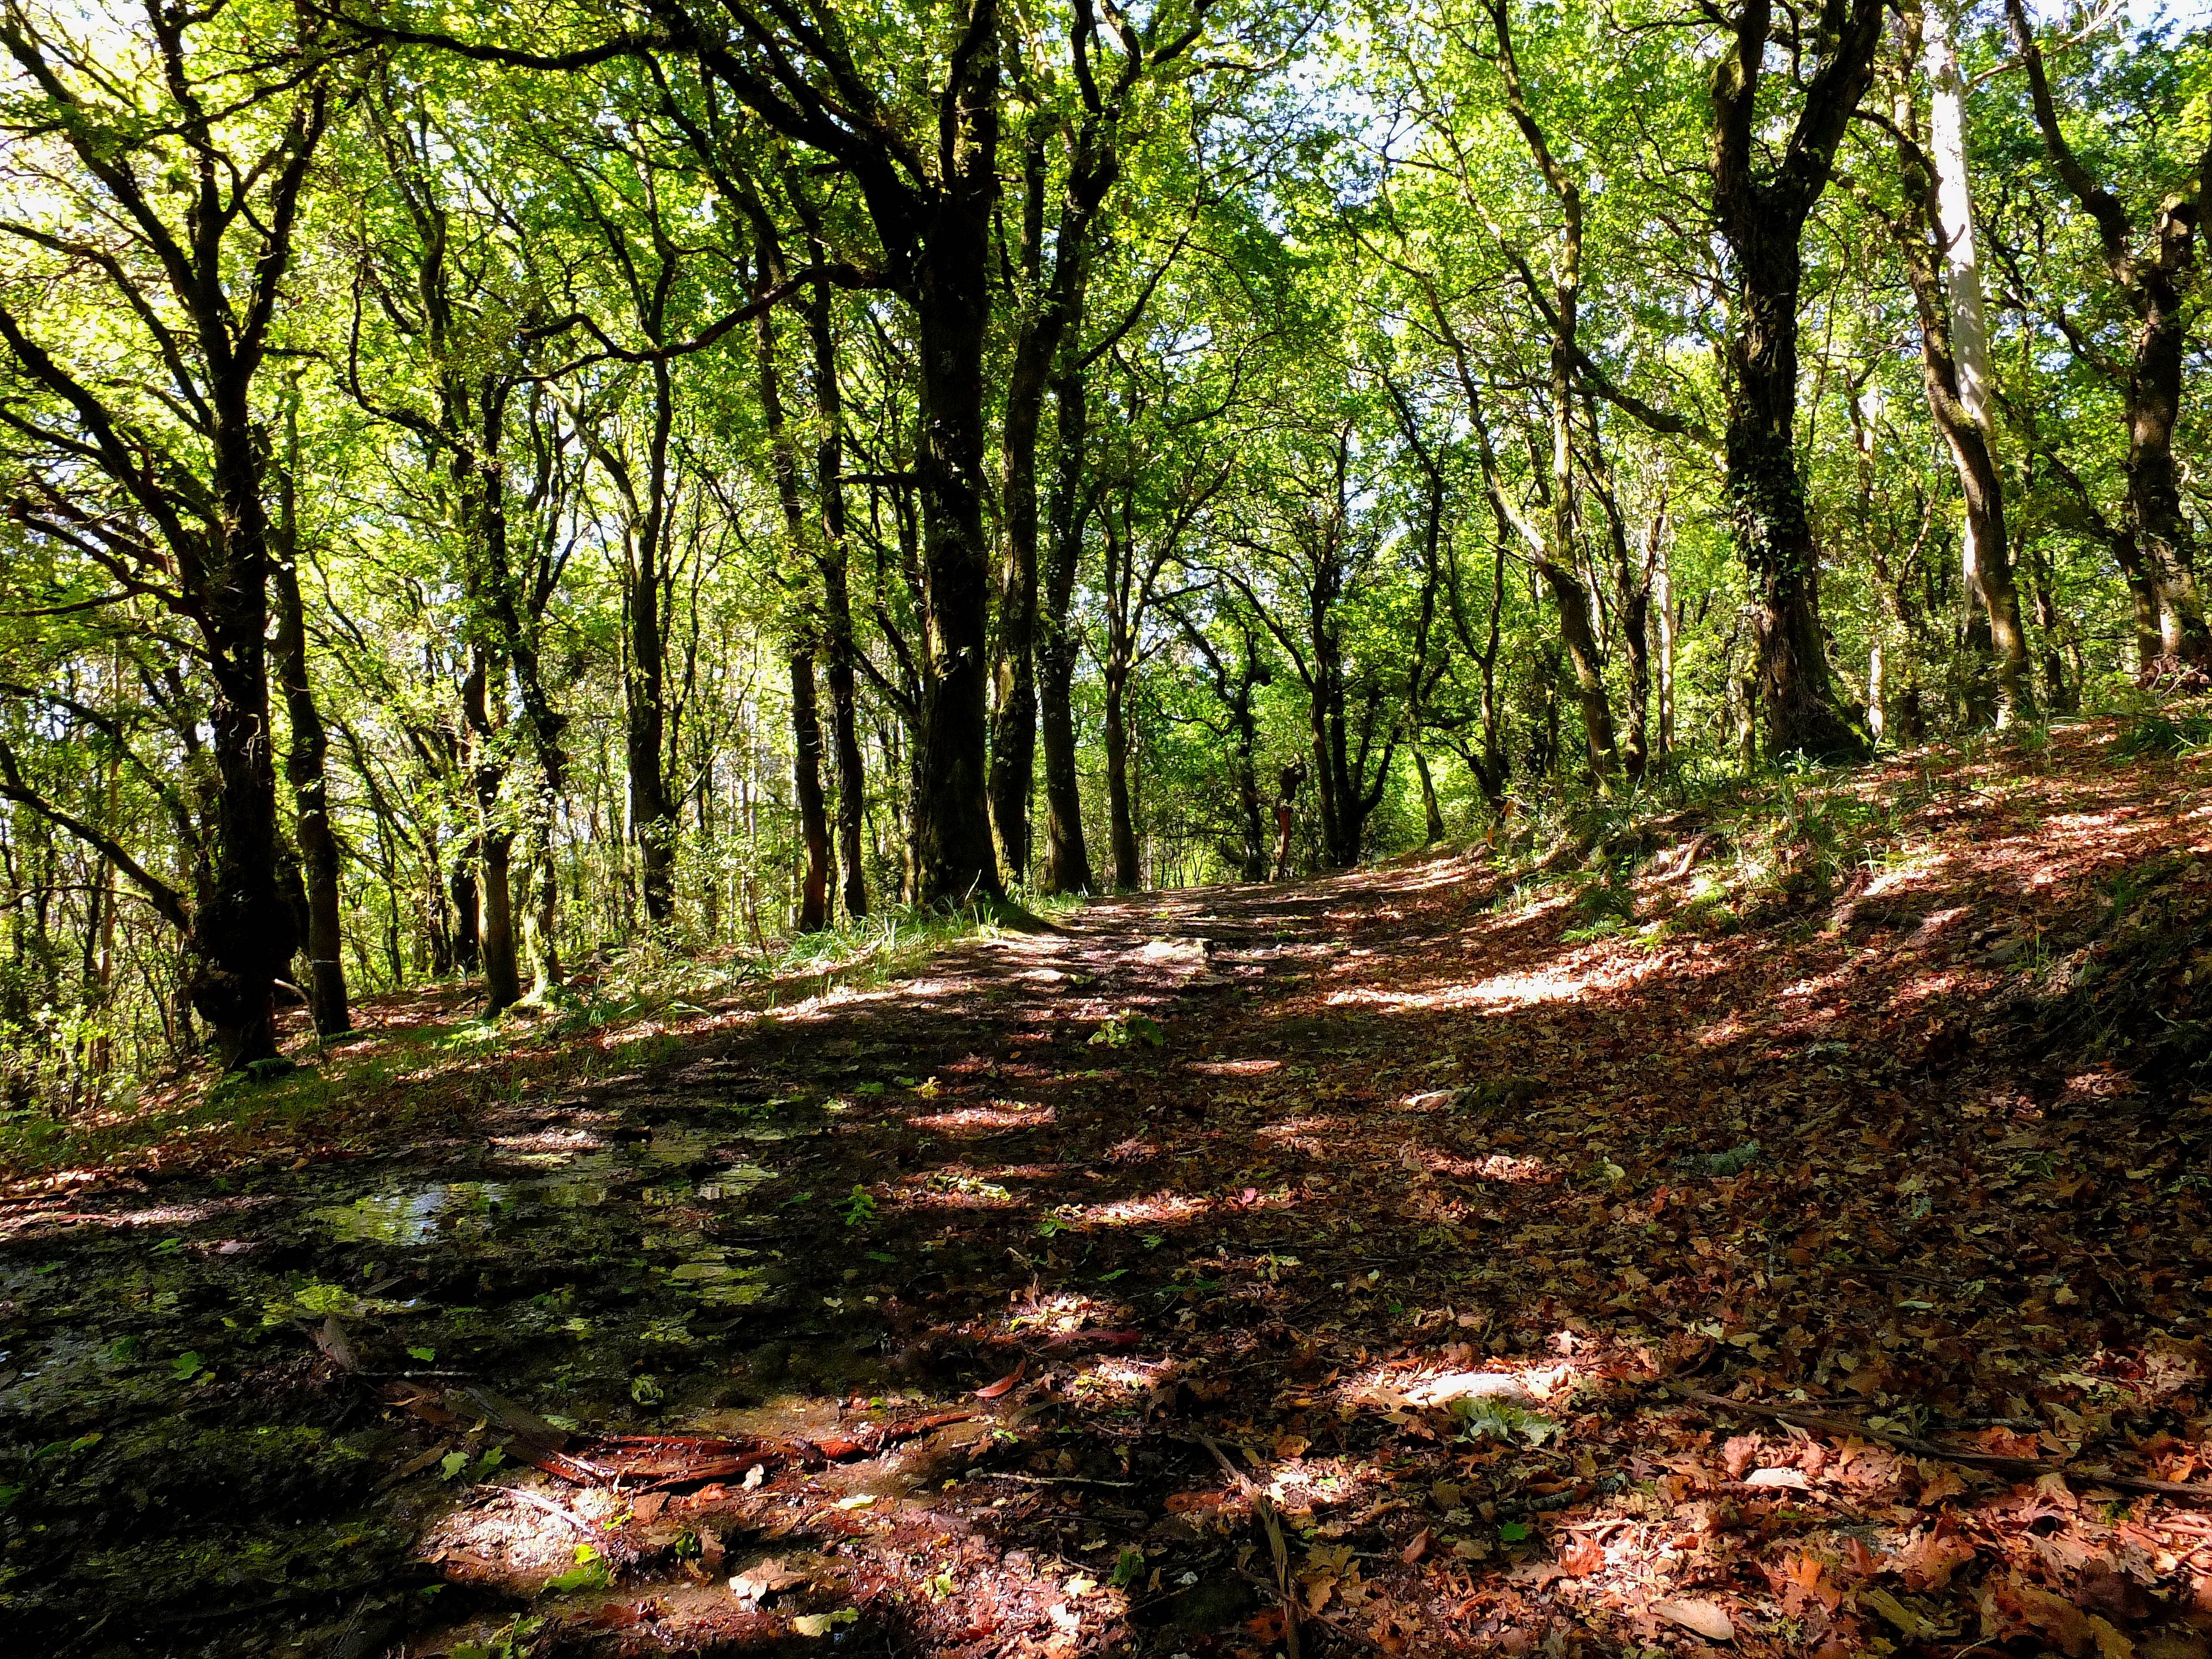
tree, nature, forest, wilderness, plant, trail, sunlight, leaf, stream, autumn, season, vegetation, deciduous, espaa, galicia, pontevedra, grove, woodland, habitat, ecosystem, pontevedragaliciaespaa, biome, old growth forest, natural environment, woody plant, temperate broadleaf and mixed forest, temperate coniferous forest